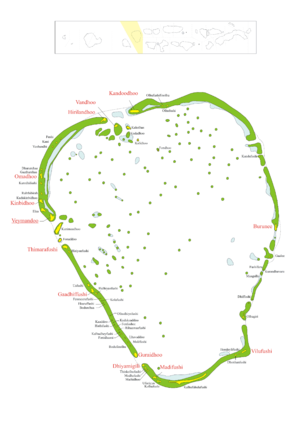
L'atoll Kolhumadulu, en divehi ކޮޅުމަޑުލު, est un atoll des Maldives. Ses 13 846 habitants se répartissent sur 13 des 66 îles qui le composent. Les terres émergées représentent 9,3 km² sur les 1 695,79 km² de superficie totale de l'atoll, lagon inclus.